Silmarils

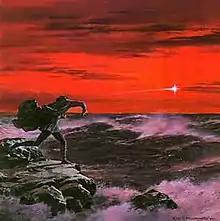
"Maglor casts a Silmaril into the Sea" by Ted Nasmith, 1997. The painting was used on the front cover of HarperCollins's illustrated edition of "The Silmarillion" in 1999.

J. R. R. Tolkien describes the history of the Silmarils in "The Silmarillion", published after but in fiction long preceding the events of "The Lord of the Rings". The Silmarils—"the most renowned of all the works of the Elves"—are created by Fëanor, a prince of the most skilful clan of Elves, the Noldor, from the light of the Two Trees of Valinor.